Sayaka Ganz

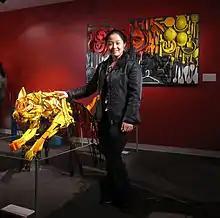
Ganz used the duplicate parts from "Ambush" to create the wall relief "Jungle Sunset".

Sayaka Ganz is a Japanese sculptor. Her works incorporate reclaimed plastic as a medium. She was born in Yokohama, Japan and grew up living in Japan, Brazil, and Hong Kong. Ganz identifies a strong Japanese influence in her work, even though she grew up in several countries.